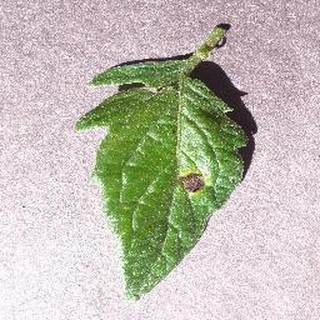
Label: tomato_early_blight